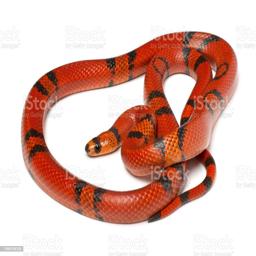
Animal: snakes